Birds Point-New Madrid Floodway

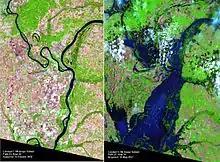
Landsat 5 image of floodway activation, May 2011.

The second time the floodway was activated was on May 2, 2011. Both the Ohio and Upper Mississippi rivers were experiencing an unprecedented amount of flooding. The gauge at Cairo on May 2 was over , the level at which the floodway is to be activated. The river levels had already prompted a mandatory evacuation of all but 100 citizens in Cairo due to the extreme high water and concern that the flood control system protecting Cairo would fail. The first of three detonations took place in the late evening of May 2, and the following detonations were planned for May 3. Activation of the floodway resulted in the flooding of the village of Pinhook, Missouri. Due to the limited warning the village received, most of the residents lost their homes and possessions, and were unable to return and the village was abandoned.